Edward Clark (conductor)

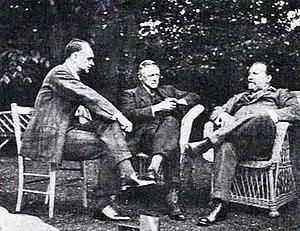
Clark (l) with Arnold Bax and Sir Henry Wood, 1934

Thomas Edward Clark (10 May 188830 April 1962) was an English conductor and music producer for the BBC. Through his positions in leading new music organizations and his wide-ranging contacts with British and European composers, he had a major impact on making contemporary classical music available to the British public for over 30 years. He was a leading figure in the BBC's Concerts of Contemporary Music between 1926 and 1939, and he played a significant role in the founding and early development of the BBC Symphony Orchestra. He held prominent positions in the International Society for Contemporary Music (ISCM) from its inception in 1922, and was its president from 1947 to 1952.